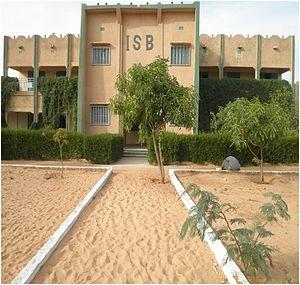
Institut de Santé Bouzou Dan Zambadi
Le complexe universitaire Bouzou Dan Zambadi de Maradi, dénommé « université libre de Maradi », est situé dans la ville de Maradi, au sud du Niger.